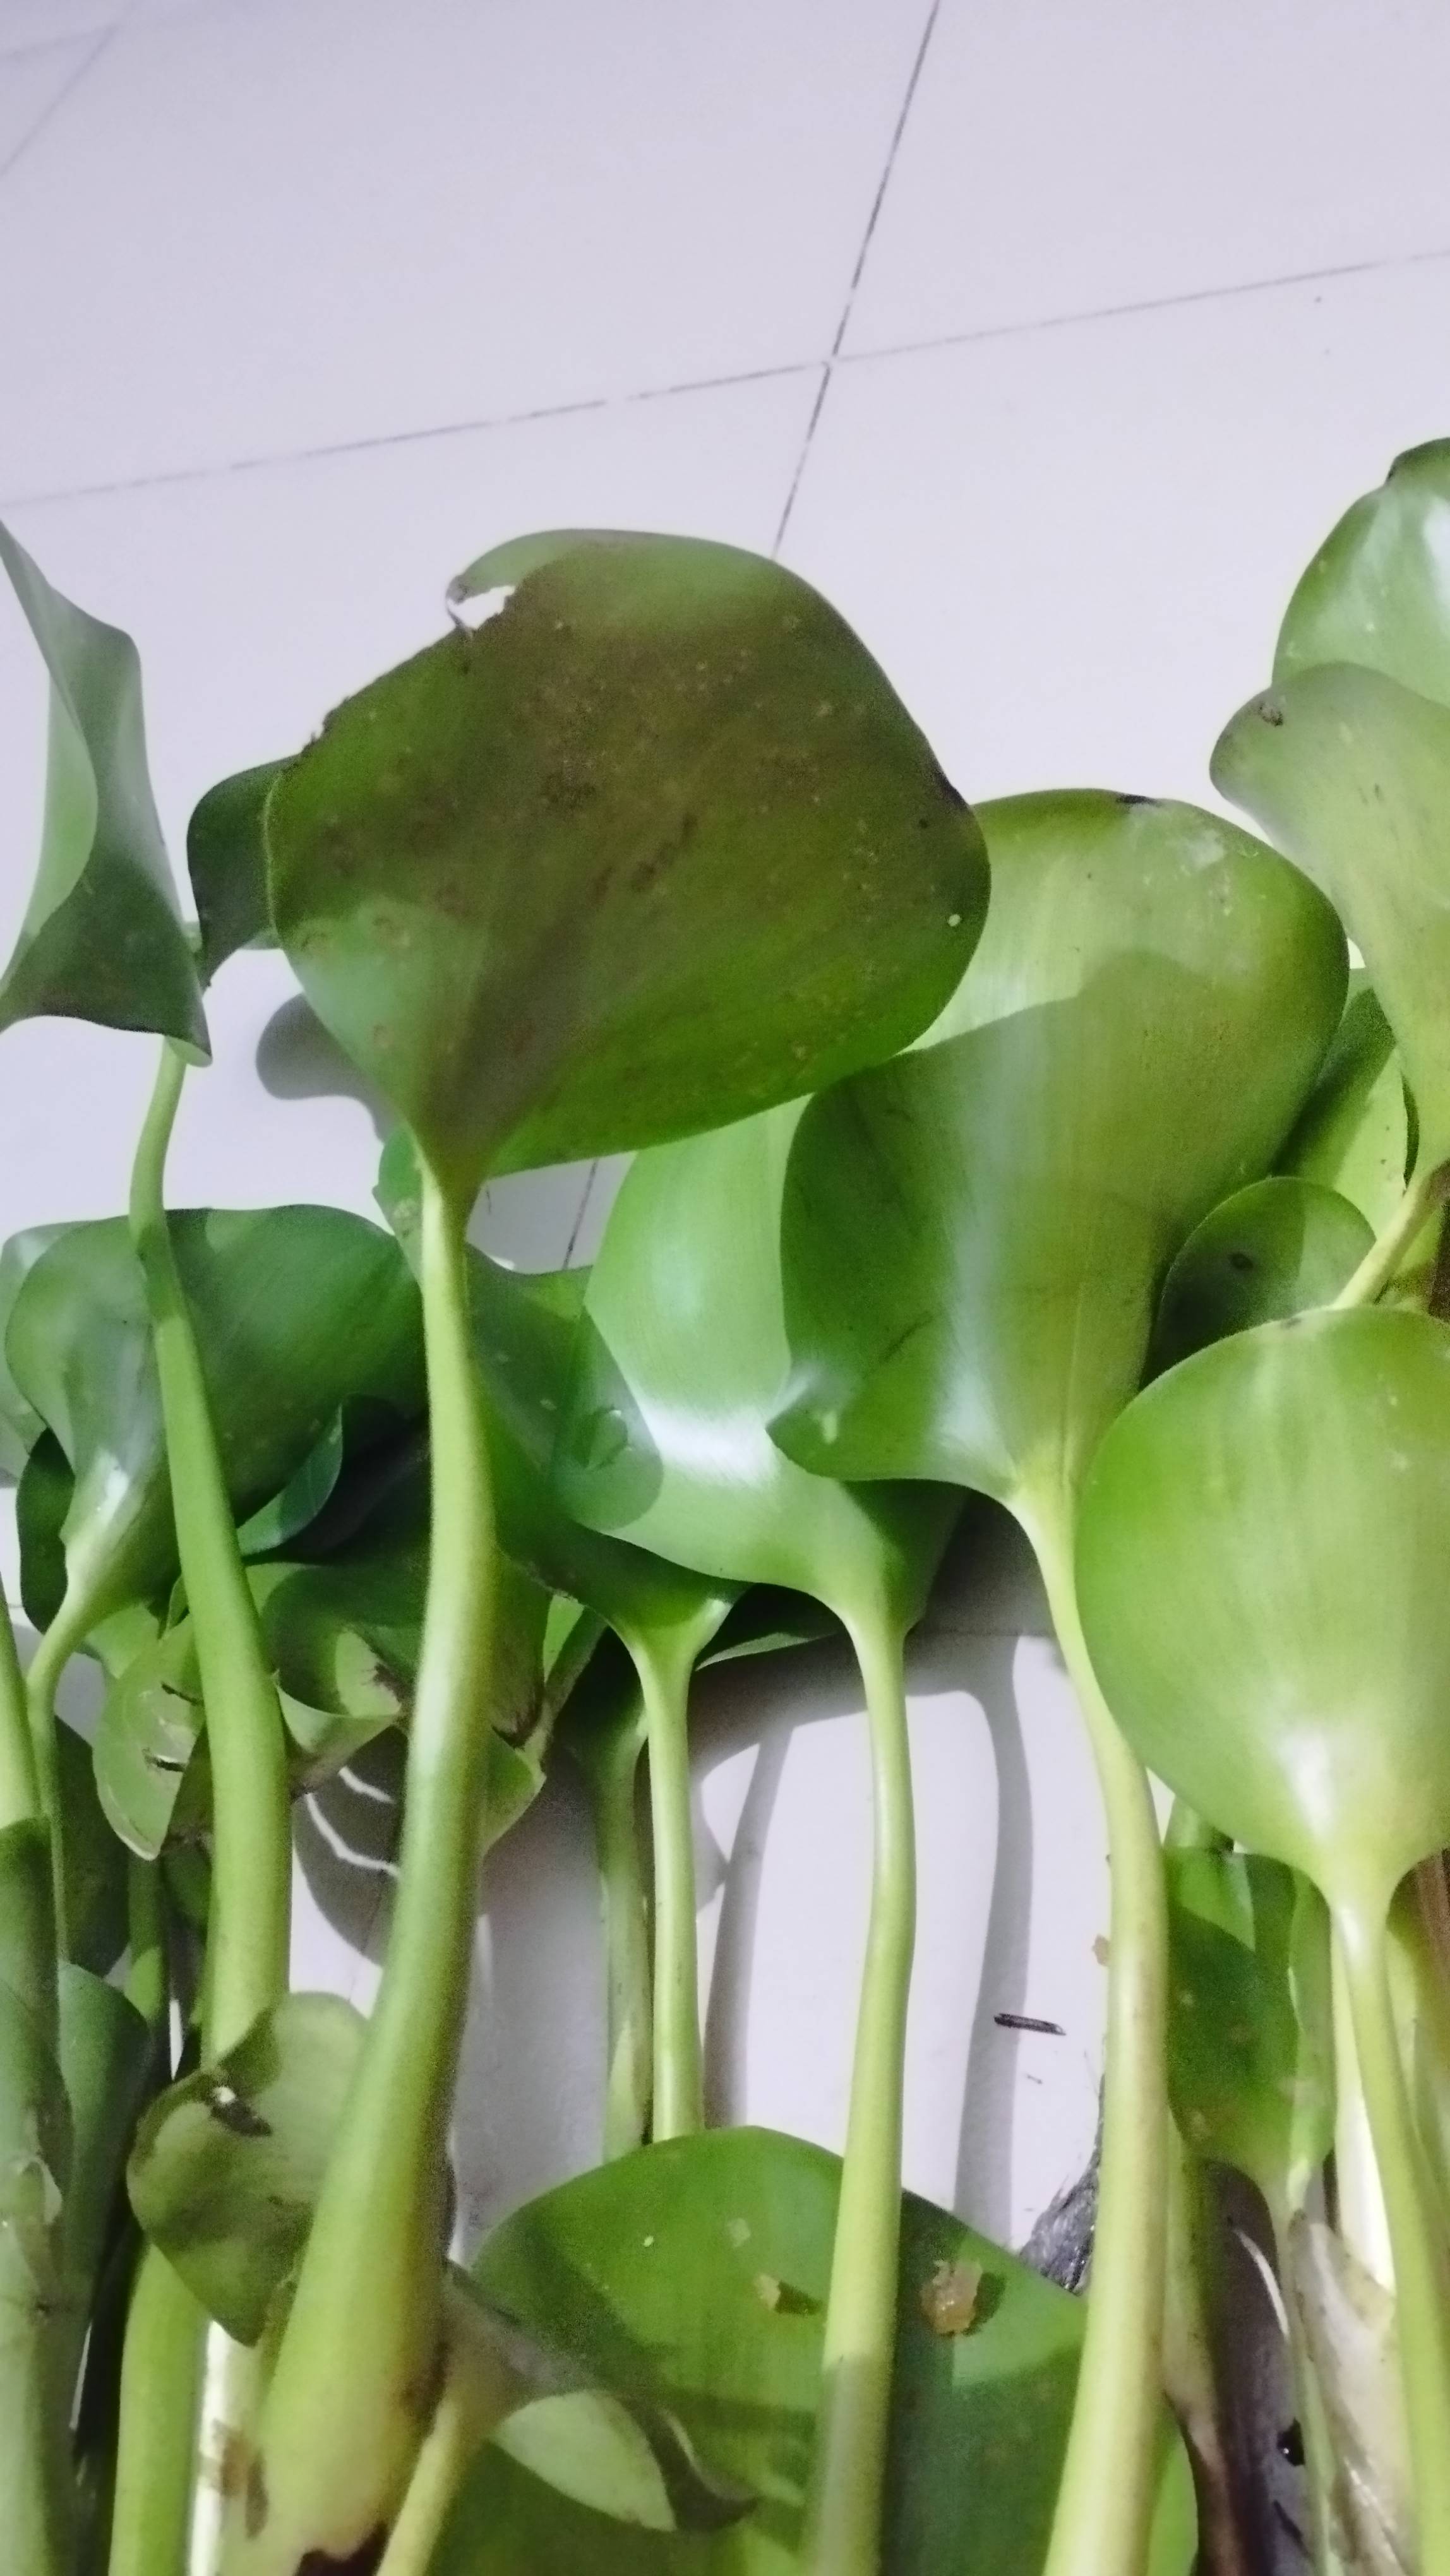
Species: Common Water Hyacinth (Eichornia crassipes)